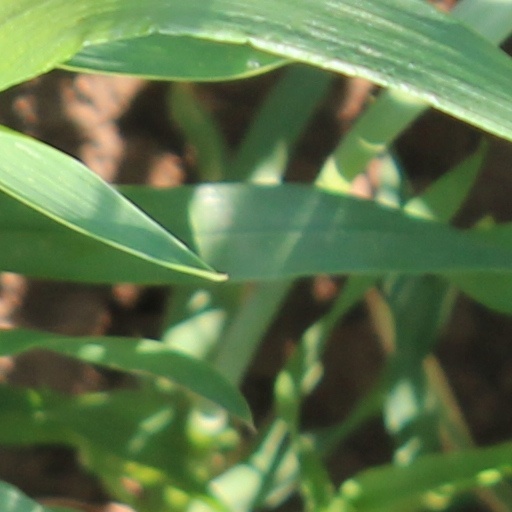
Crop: wheat